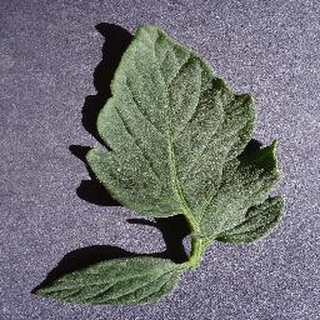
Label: healthy_tomato